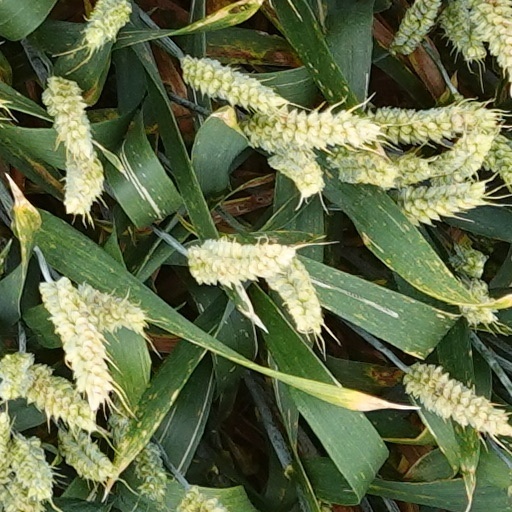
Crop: wheat